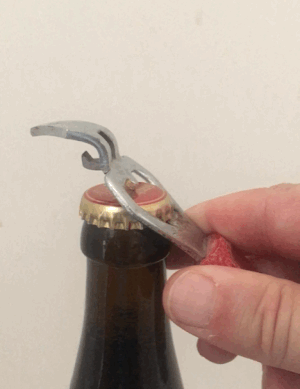
Les capsules ou capsule-couronne sont de petits objets circulaires utilisés pour boucher hermétiquement les bouteilles de verre.